Henry Bessemer

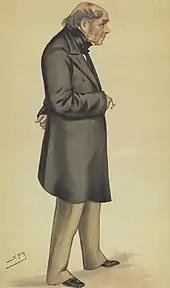
Captioned "Steel", caricature of Bessemer by Leslie Ward in "Vanity Fair", 6 November 1880

Bessemer was a prolific inventor and held at least 129 patents, spanning from 1838 to 1883. These included military ordnance, movable dies for embossed postage stamps, a screw extruder to extract sugar from sugar cane, and others in the fields of iron, steel and glass. These are described in some detail in his autobiography.